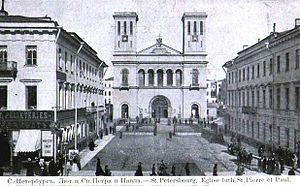
L’église Saint-Pierre-et-Saint-Paul est une église luthérienne située sur la perspective Nevski de Saint-Pétersbourg.